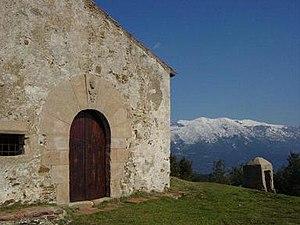
Le massif du Montseny est un massif de la cordillère prélittorale catalane. Il est situé aux limites des comarques du Vallès Oriental, de la Selva et d'Osona, à cheval sur les provinces de Barcelone et de Gérone, en Catalogne. C'est une barrière montagneuse entre la dépression prélittorale catalane et la plaine de Vic. Elle est séparée du massif des Guilleries par une faille géologique.